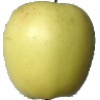
Label: Apple Golden 2